Buick LeSabre

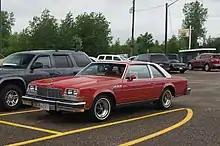
1977 Buick LeSabre Custom Landau

A revised grille and taillights lenses were among the styling changes for 1972. Out back, a small "BUICK" nameplate was located above the right-side taillight, replacing the larger block letters spelling "B U I C K" across the lower trunk lid between the taillights in 1971. Also new for '72 was a one-year only -mph front bumper. All B, C, and E body (large) GM cars received such a bumper for 1972. Interior trims received only slight revisions from 1971. A revised flow-through ventilation system utilizing vents in the doorjambs replaced the troublesome system used in 1971 with the trunklid vents. Both the 350 and 455 V8s were carried over from 1971 with horsepower ratings switched the new SAE net figures based on an engine as installed in an automobile with accessories and emission controls hooked up, rather than the gross horsepower method of past years based upon a dynamometer rating from an engine not installed in a vehicle. With that, the standard 350 two-barrel V8 was rated at 160 net horsepower compared to 230 gross horsepower in 1971 while the top 455 V8 was rated at 250 net horsepower in 1972 compared to 315 in 1971. Engines were also revised to meet the 1972 federal and California emission standards with California-bound cars receiving EGR valves, which would be installed on engines of virtually all automobiles for nationwide sales in 1973. Inside, the instrument panel featured a new "FASTEN SEAT BELTS" light due to a new federal safety regulation and the buzzer which sounded when the key was left in the ignition also sounded upon starting the car to remind the driver and passengers to buckle up.